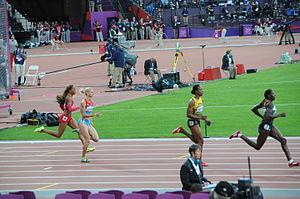
1er demi finale du 400m féminin des JO 2012 remportée par Sanya Richards-Ross devant la britanique Christine Ohuruogu.